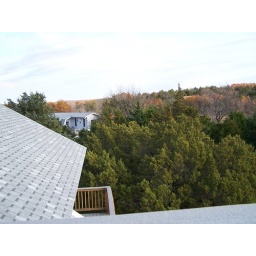
A view from the private balcony..the house in the distance is the home owned by the proprietors of the Manor.